Richard II of England

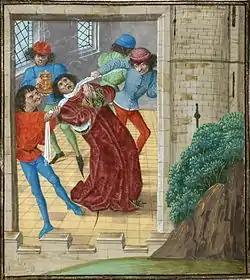
Murder of Thomas of Woodstock in Calais in 1397

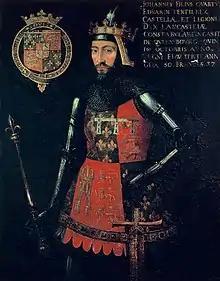
John of Gaunt had been at the centre of English politics for over thirty years, and his death in 1399 led to insecurity.

These actions were made possible primarily through the collusion of John of Gaunt, but with the support of a large group of other magnates, many of whom were rewarded with new titles, and were disparagingly referred to as Richard's "duketti". These included the former Lords Appellant